History of folkloric music in Argentina

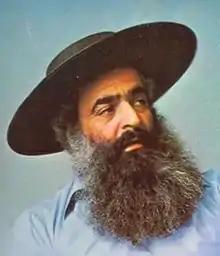
The Jujuy singer-songwriter of Arab origin Jorge Cafrune in 1978 defied censorship by singing "Zamba de mi esperanza" at the Cosquín Festival and days later was run over by a Rastrojero (an old pickup truck) that fled, while he was on his way on horseback to Yapeyú to perform a tribute to José de San Martín. There are suspicions that it may have been an assassination ordered by the Junta Militar.

The military dictatorship that took power in 1976 strongly affected the production of Argentine folkloric music, damaged by censorship, blacklists and persecutions to which artists were subjected, many of whom had to go into exile, due to this many albums were recorded and broadcast outside Argentina (Germany, Spain, France, Mexico, among others), but they were not heard by the Argentine public. At that time it became common for musicians to receive repeatedly the same anonymous telephone warning: "Either you shut up or you are cemetery land". The repressive actions and black lists against artists and intellectuals to be kidnapped or censored were known as ""Operativo Claridad"".